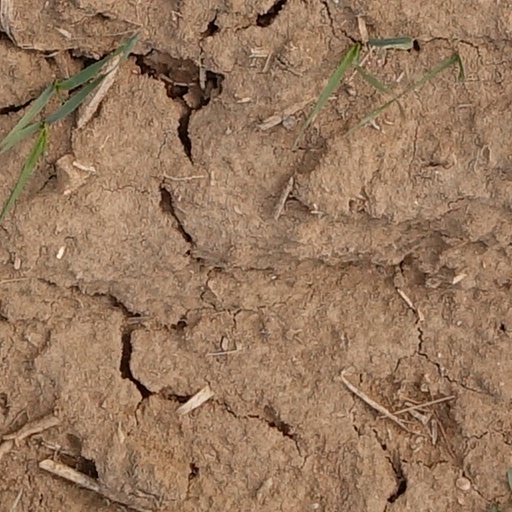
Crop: wheat